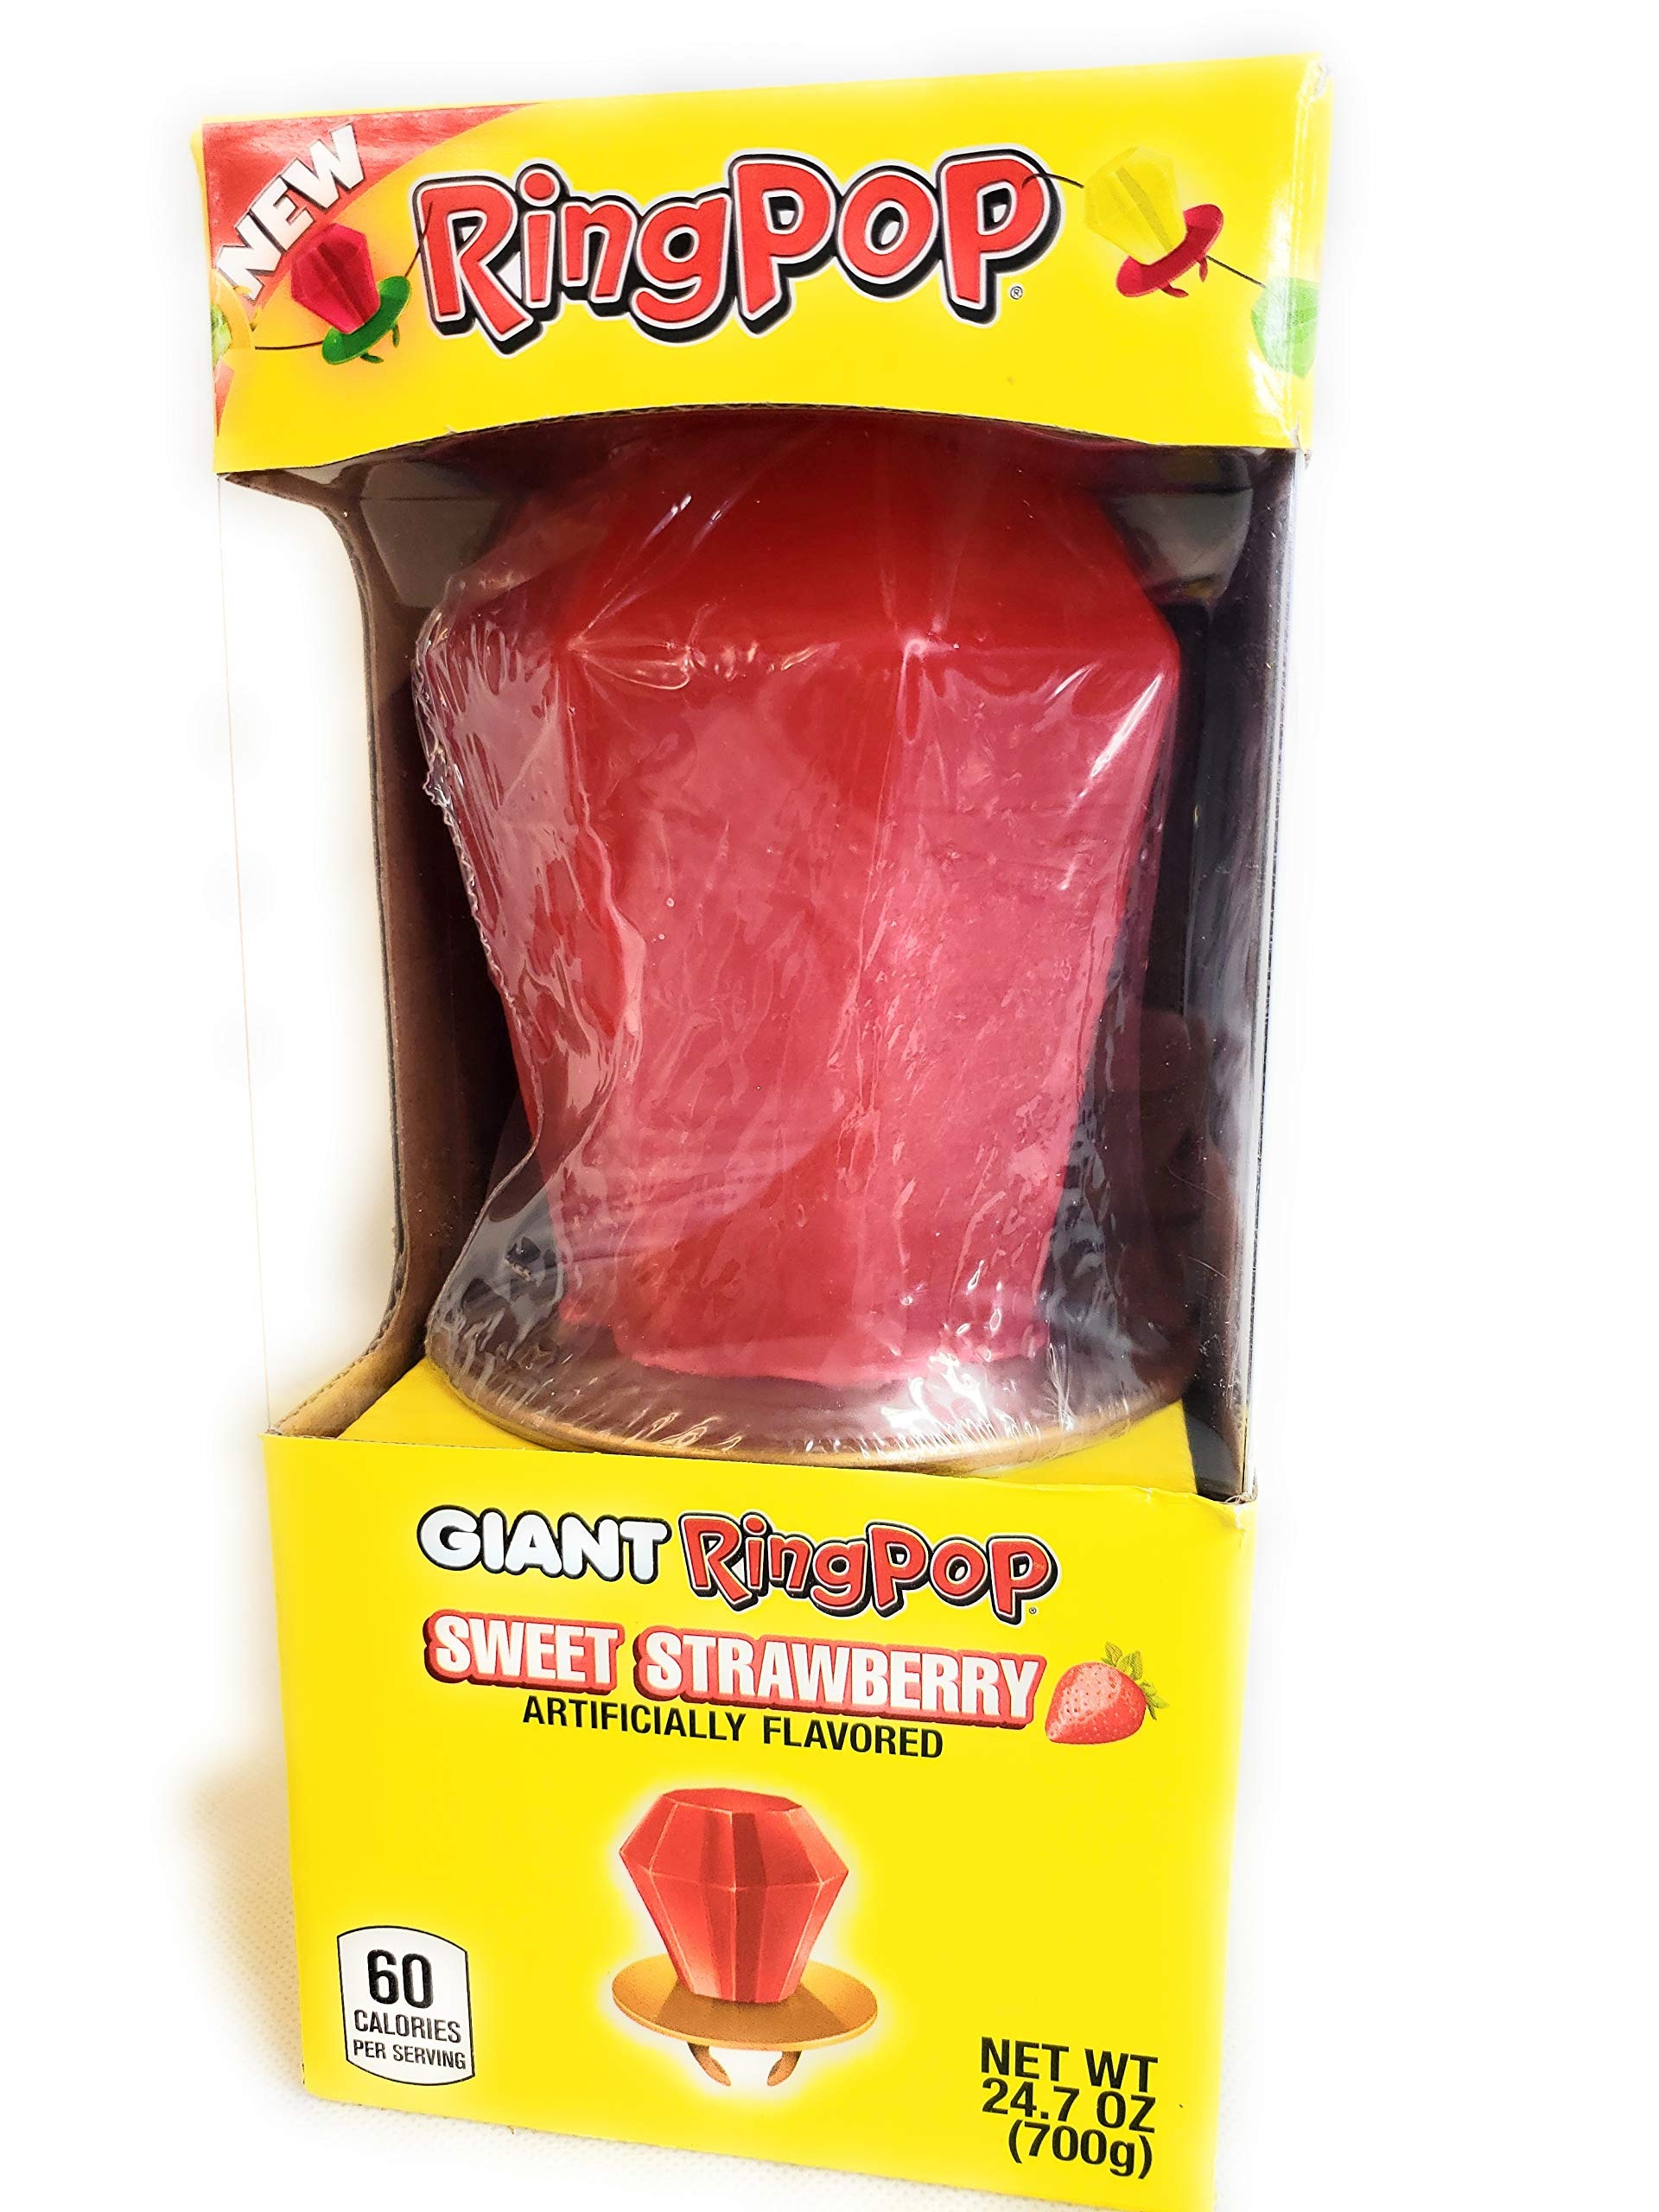
Item Name: Giant Ring Pop 24.7 1.5 Lb Sweet Strawberry Large Christmas Holiday Candy Treat
Bullet Point: Giant Ring Pop 24.7 1.5 Lb Sweet Strawberry Large Christmas Holiday Candy Treat
Product Description: Giant Ring Pop 24.7 1.5 Lb Sweet Strawberry Large Christmas Holiday Candy Treat
Value: 24.7
Unit: Ounce

Price: 9.98